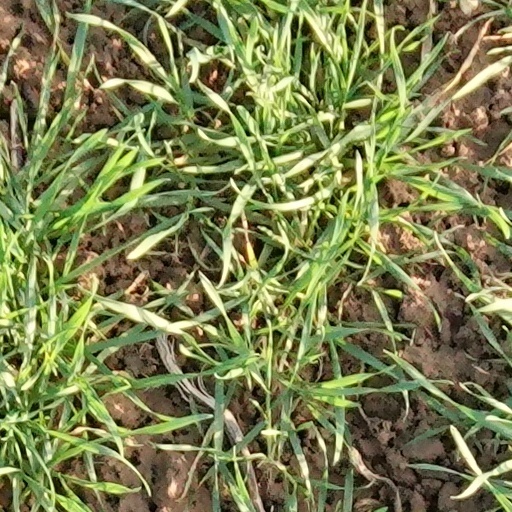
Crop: wheat